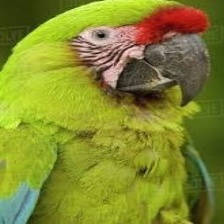
Species: MILITARY MACAW
Scientific name: ARA MILITARIS
ImageNet parent category: macaw